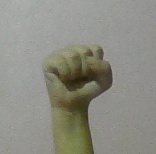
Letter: saad